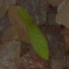
Label: common_chickweed